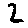
Label: 2